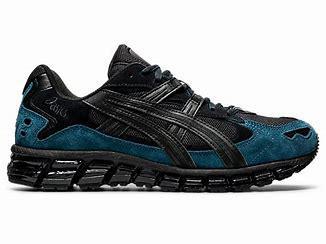
Brand: Asics
Model: Gel Kayano 5 360